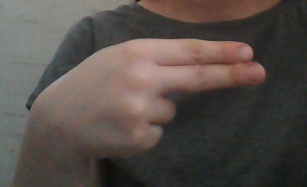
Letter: ain